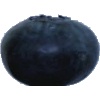
Label: Blueberry 1